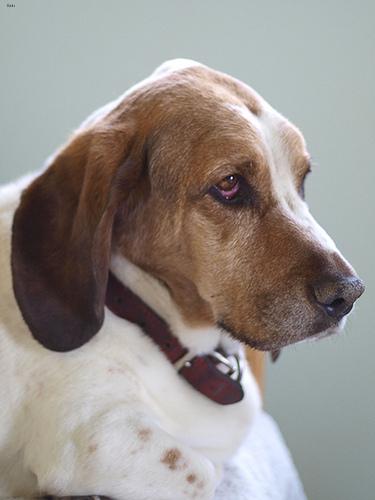
Breed: basset hound